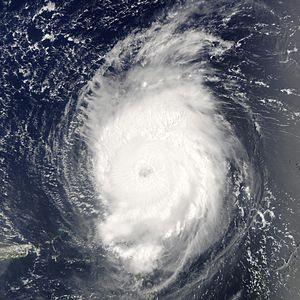
La Saison cyclonique 2003 dans l'océan Atlantique nord commence officiellement le 1ᵉʳ juin 2003 mais la première tempête tropicale, Ana, se forma dès le 20 avril 2003. La saison prit fin le 11 décembre avec la tempête tropicale Peter, soit près de deux semaines après la fin théorique du 30 novembre. Ce fut la sixième saison en termes d'activité dans le bassin Atlantique, depuis le début de la prise de statistiques, à égalité avec la saison 1936 et derrière les saisons 2005, 1995, 1933, 1887 et 1969.